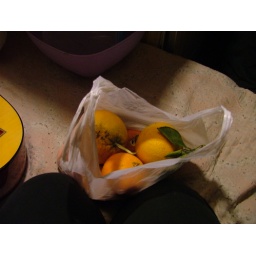
we got given a bag of oranges by a french couple